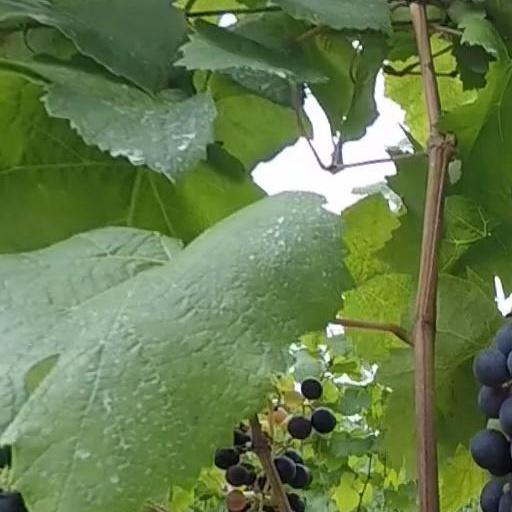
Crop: grape